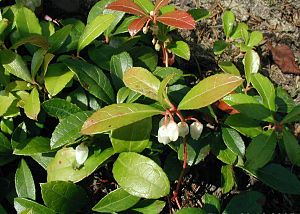
Bjergte
Bjergte.
Bjergte er en slægt med ca. 35 arter udbredt i Nordamerika, Østasien, Australien og Oceanien. Tidligere har man anbragt arterne fra den sydlige halvkugle i slægten Pernettya, men der er hverken morfologiske eller genetiske grunde til at opretholde de to slægter, og alle arterne er nu forenet under Gaultheria.